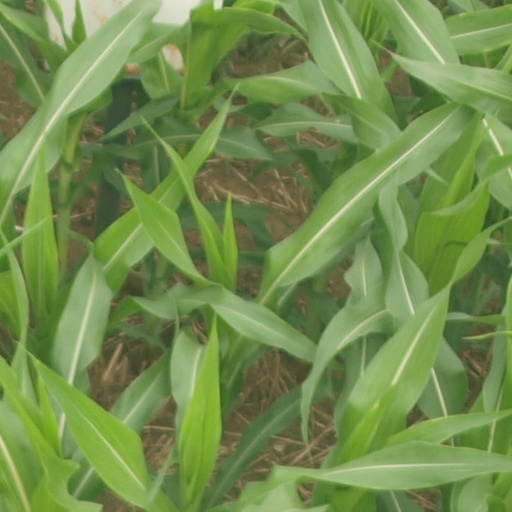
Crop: maize; corn